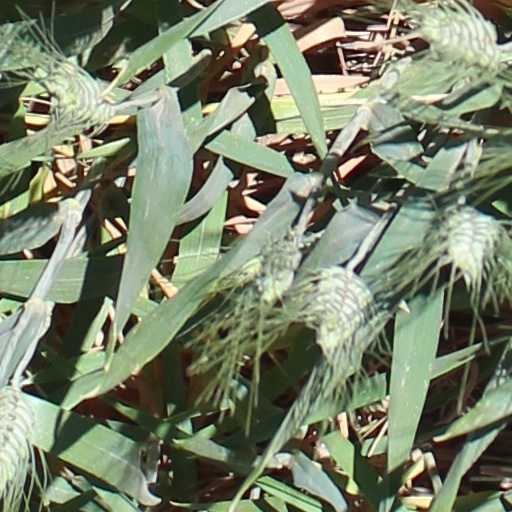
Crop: wheat